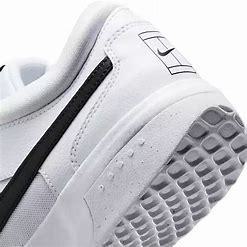
Brand: Nike
Model: Court Zoom Lite 3